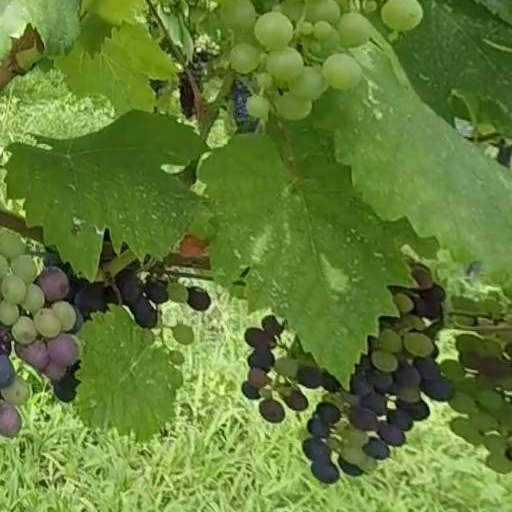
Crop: grape